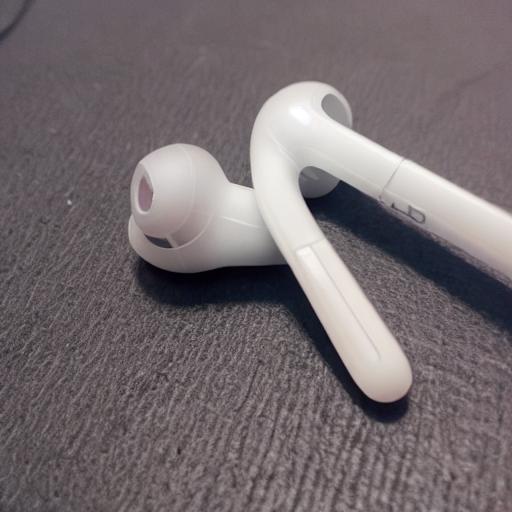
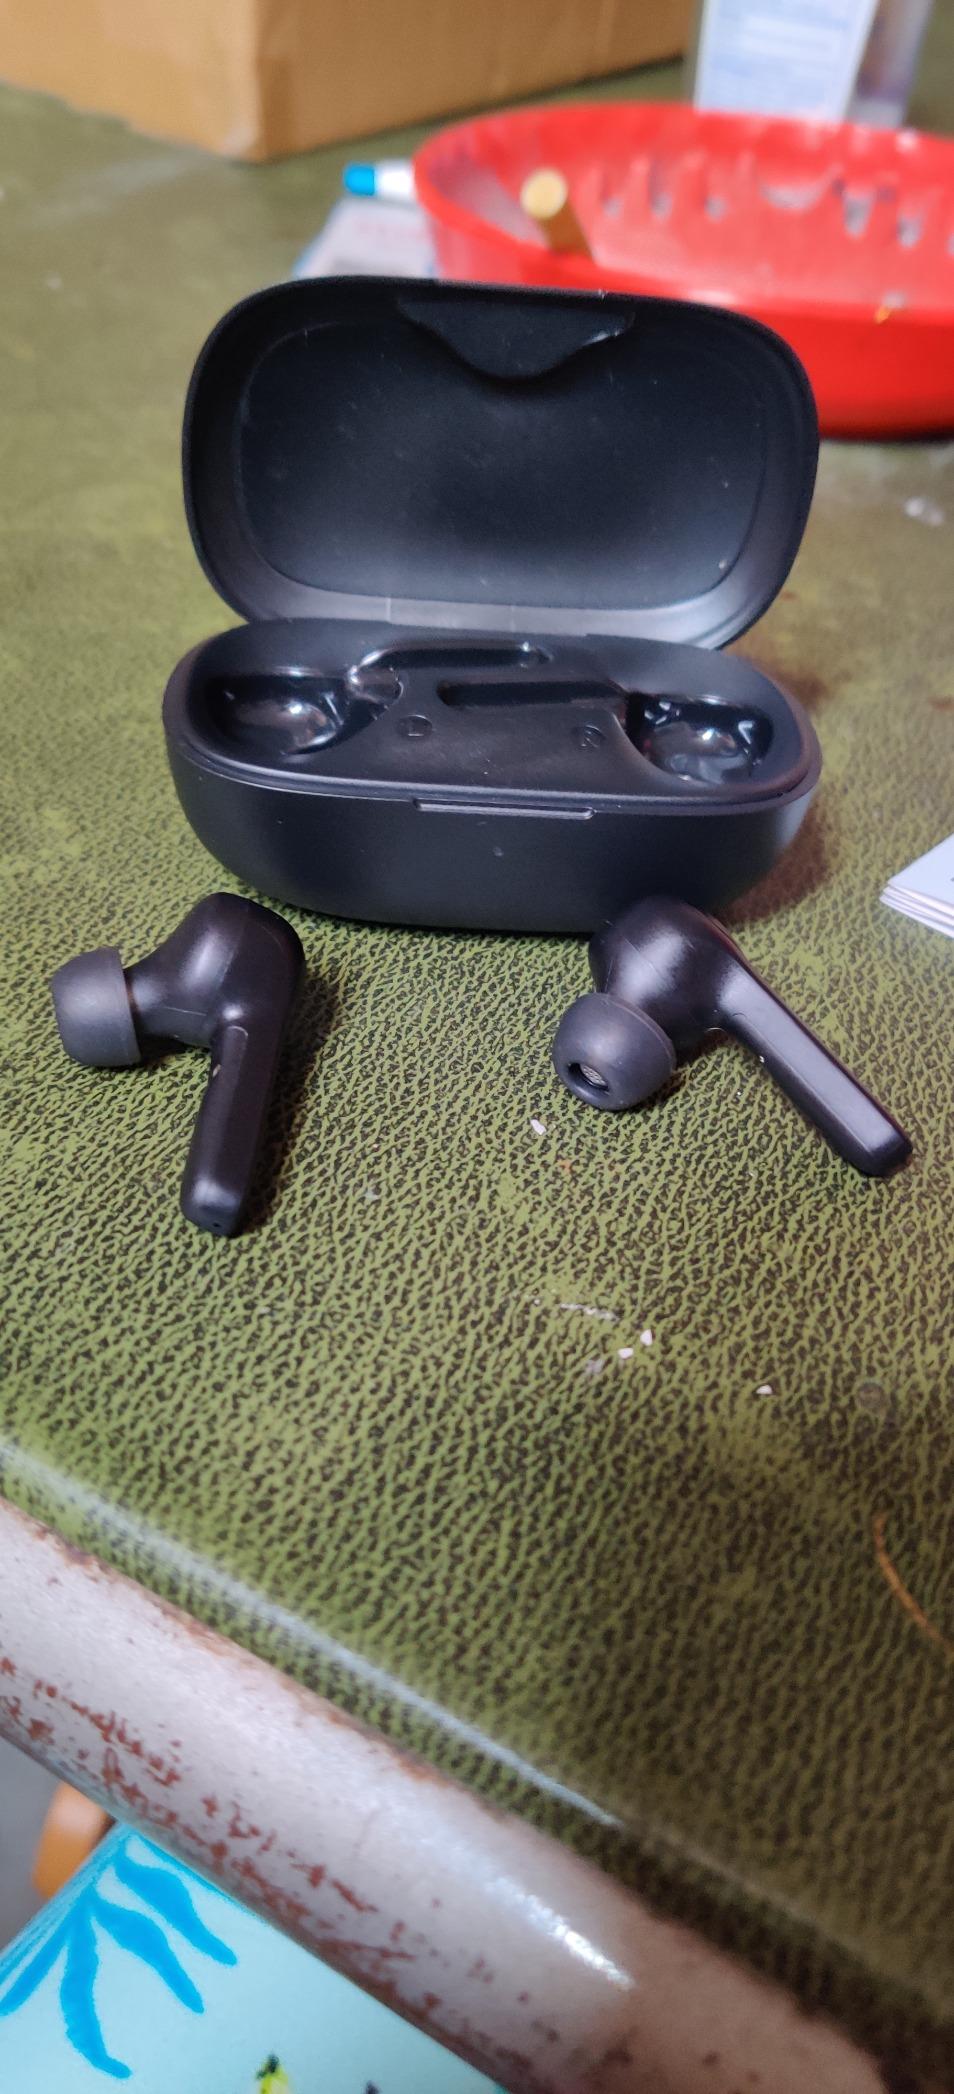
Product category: earbuds
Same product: no